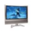
Label: television